Hawke (crater)

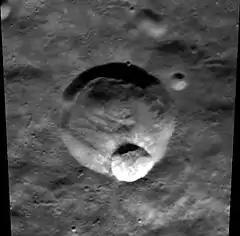
Clementine mosaic of Grotrian, with Hawke below center

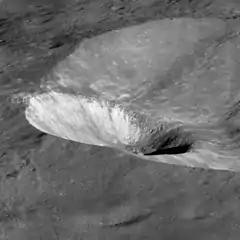
Oblique view of Hawke from LRO

Hawke is a lunar impact crater that is located on the southern hemisphere on the far side of the Moon. It lies within the larger Grotrian, located to the north of the huge walled plain Schrödinger, within the radius of that formation's outer blanket of ejecta.